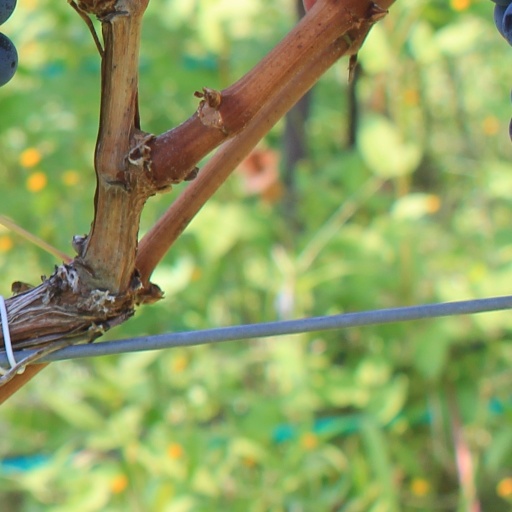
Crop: grape